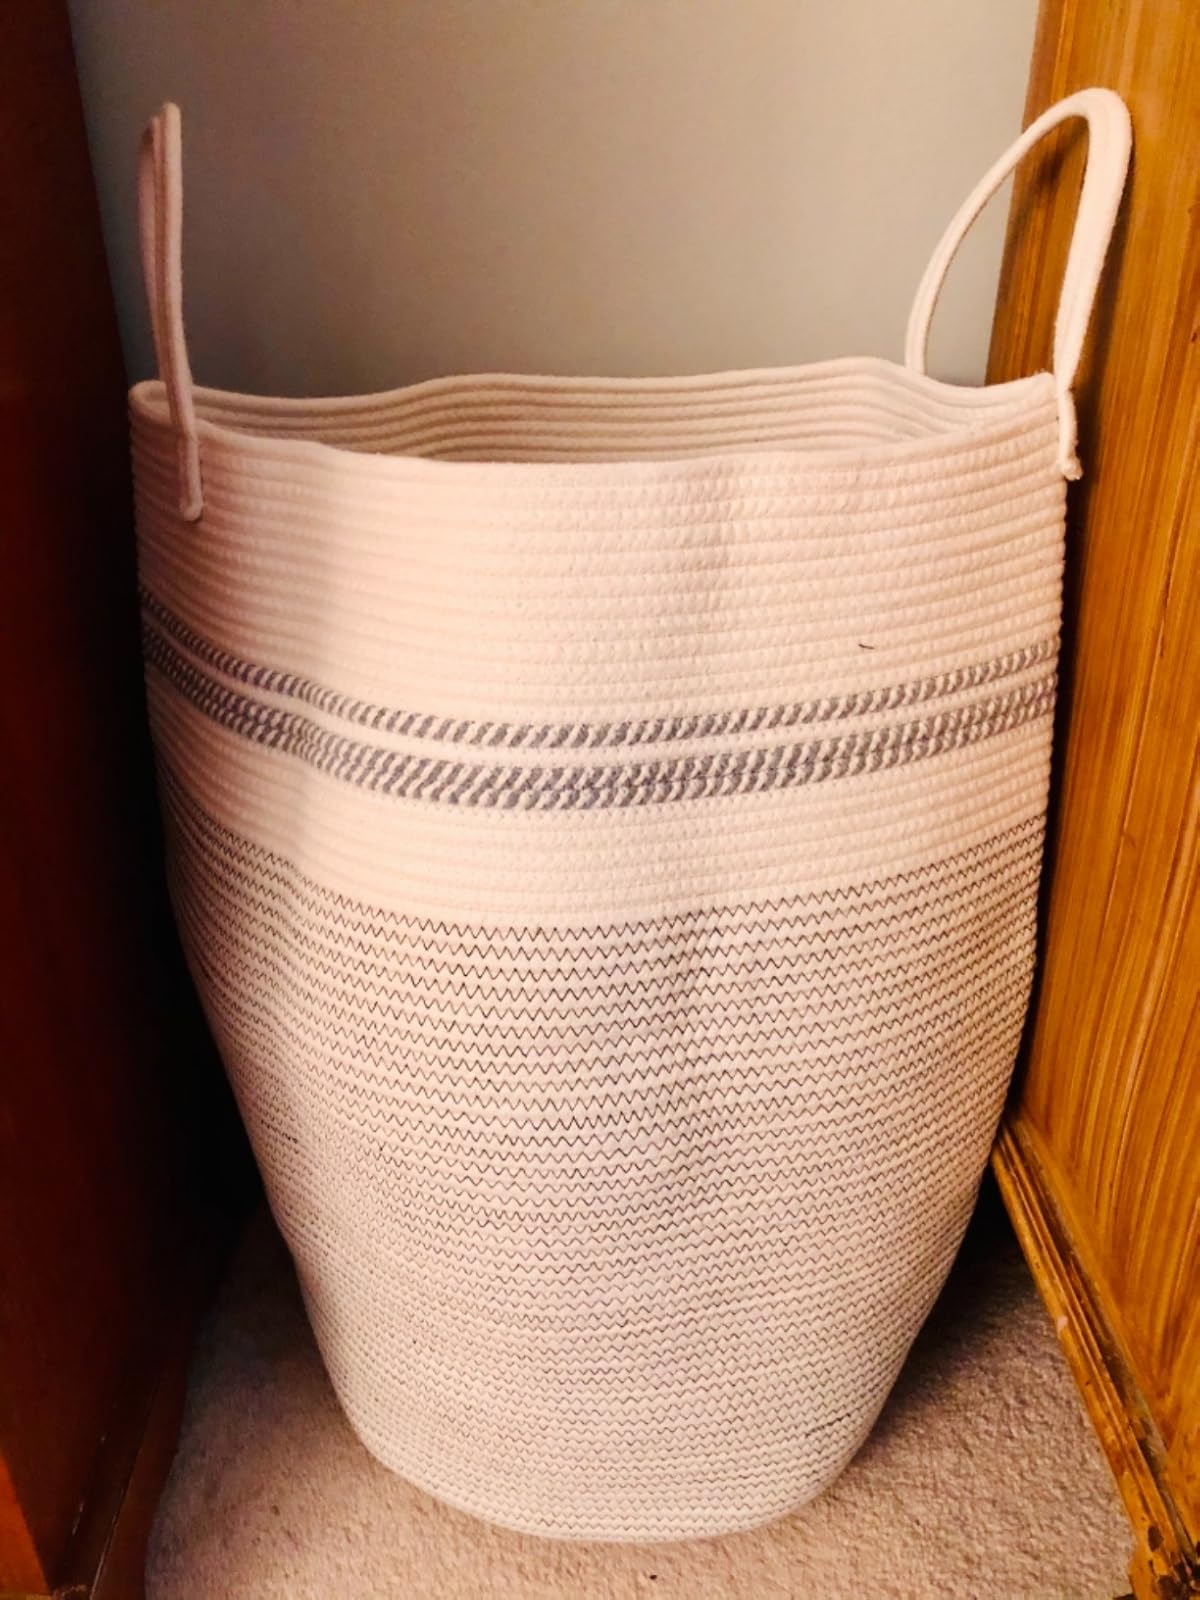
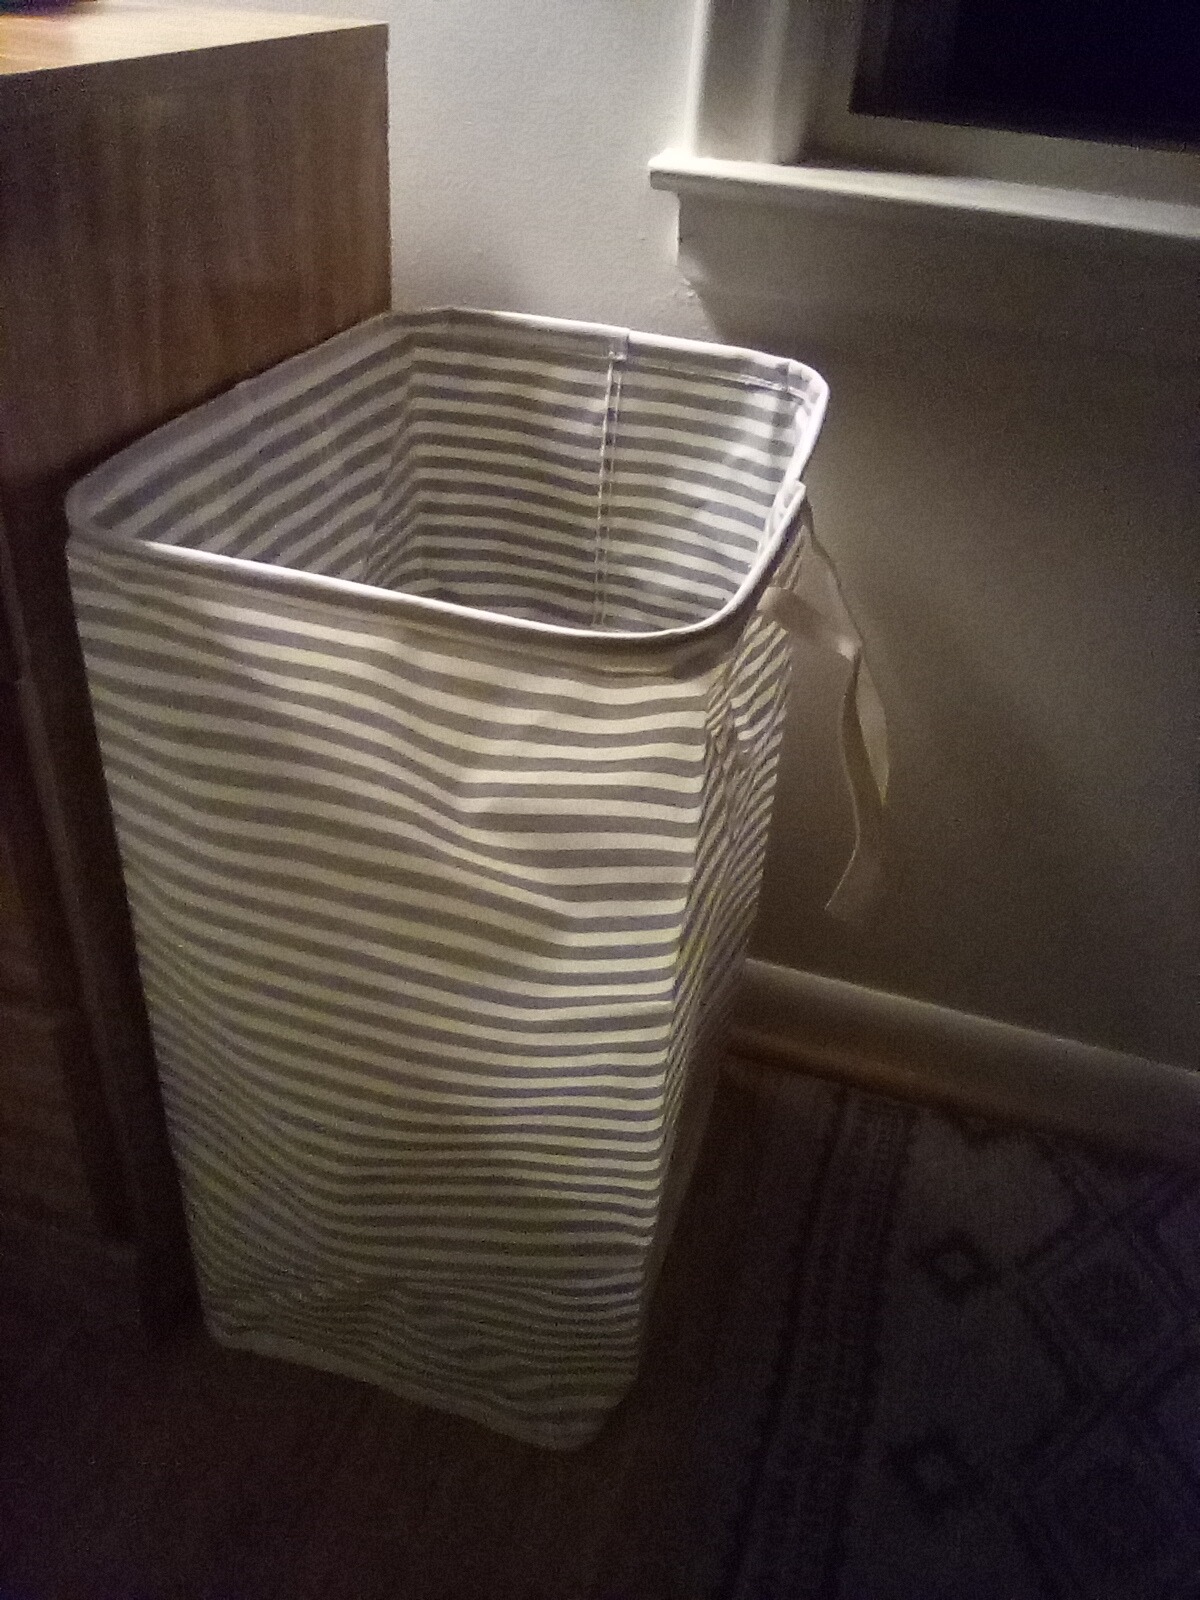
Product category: items_hamper
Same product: no